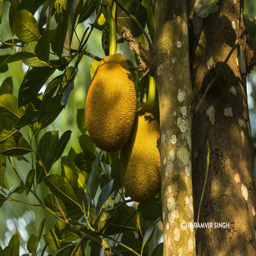
biological species in the tree .